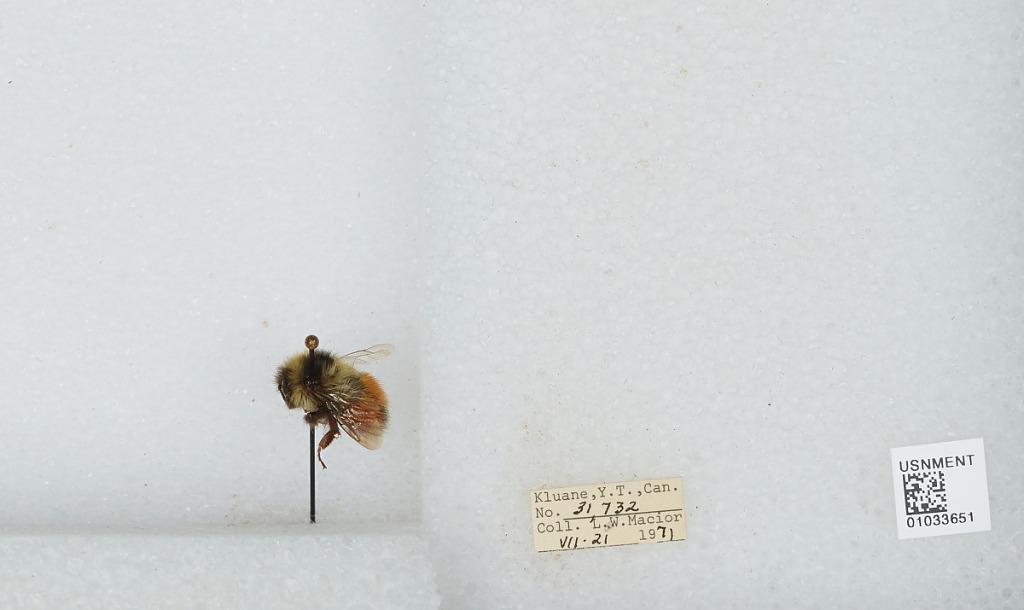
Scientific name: Bombus (Pyrobombus) sylvicola Kirby
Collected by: L. Macior
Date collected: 1971-7-21
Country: Canada
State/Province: Yukon Territory
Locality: Kluane
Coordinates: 60.75, -139.5